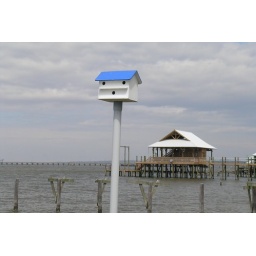
A martin house in front of a boat house. Interesting perspective, I think